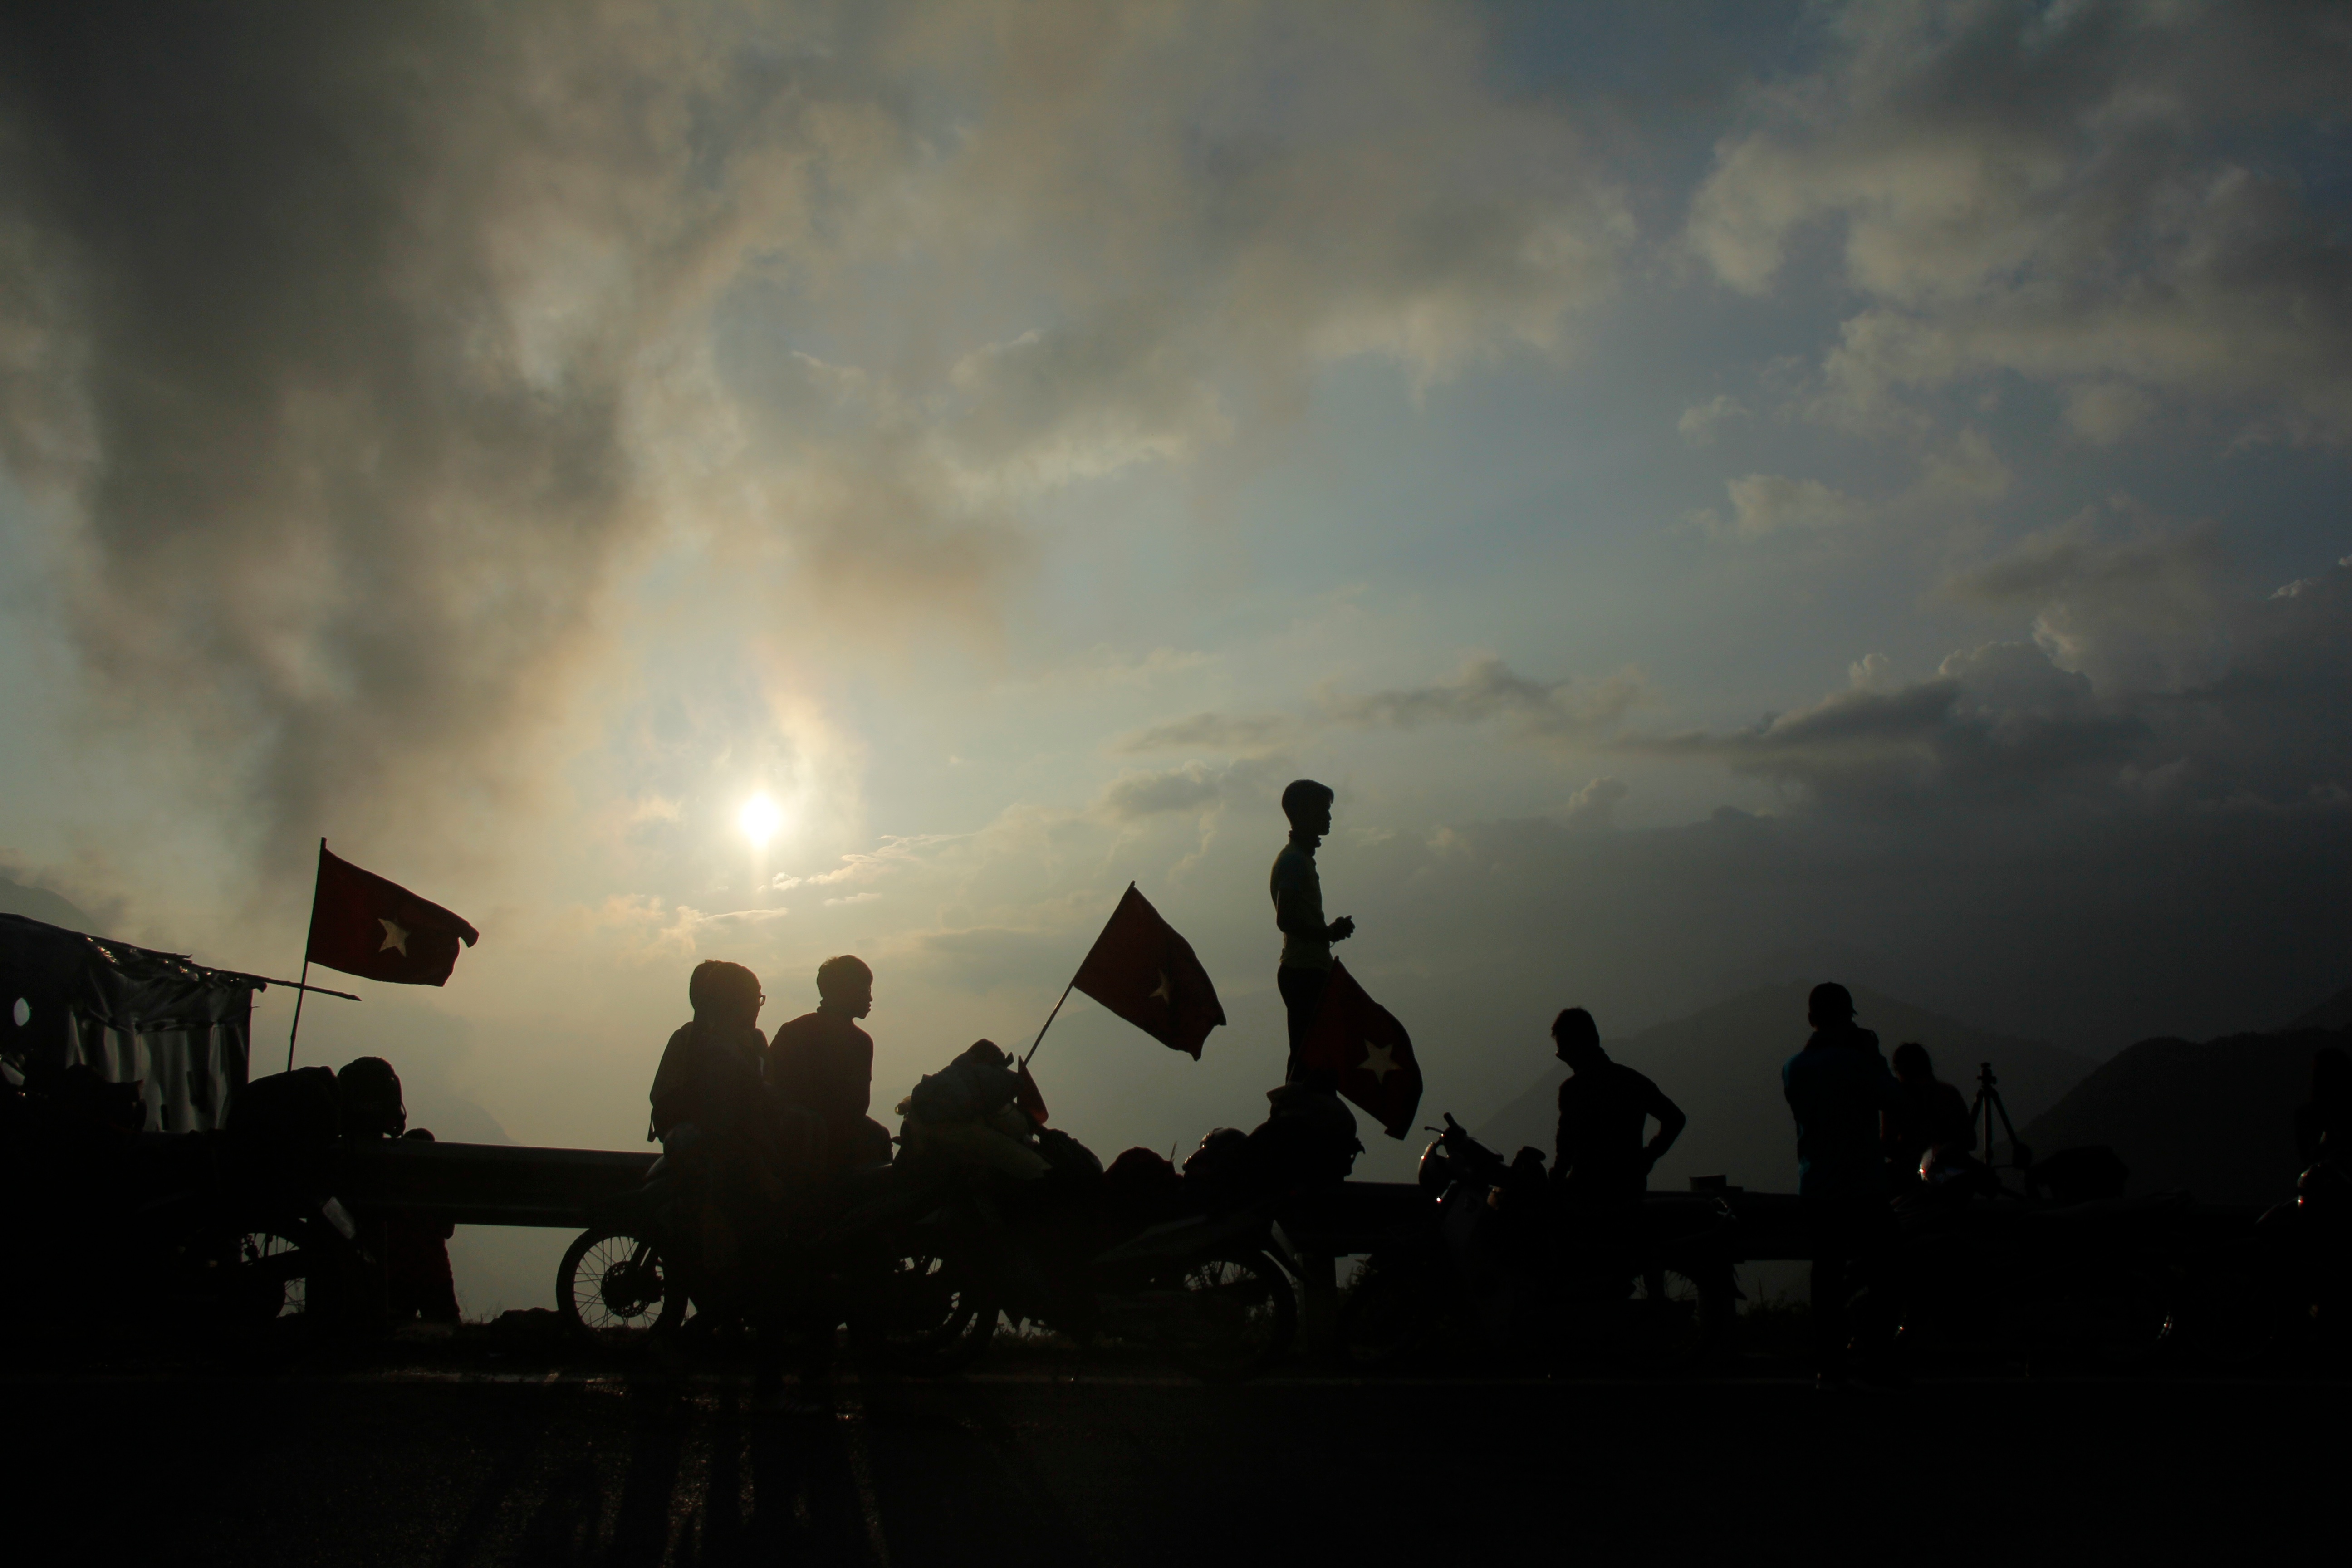
light, cloud, sky, sun, sunlight, morning, atmosphere, evening, darkness, atmosphere of earth